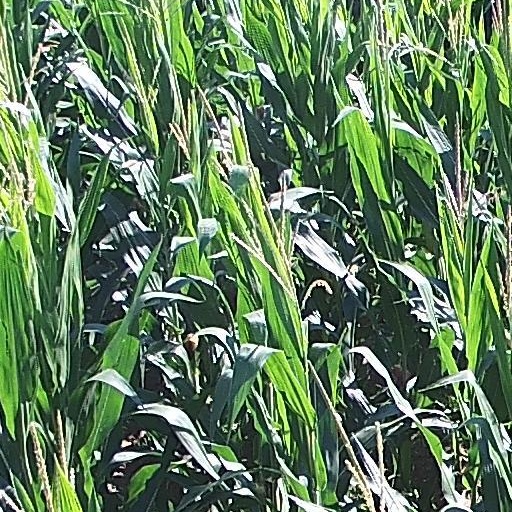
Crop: maize; corn